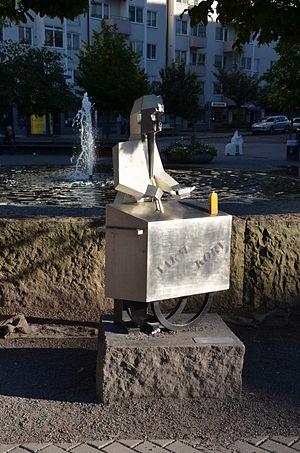
Thomas Qvarsebo est un sculpteur suédois.